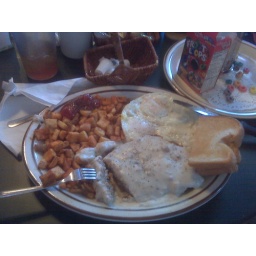
chicken fried steak + over easy eggs + white toast